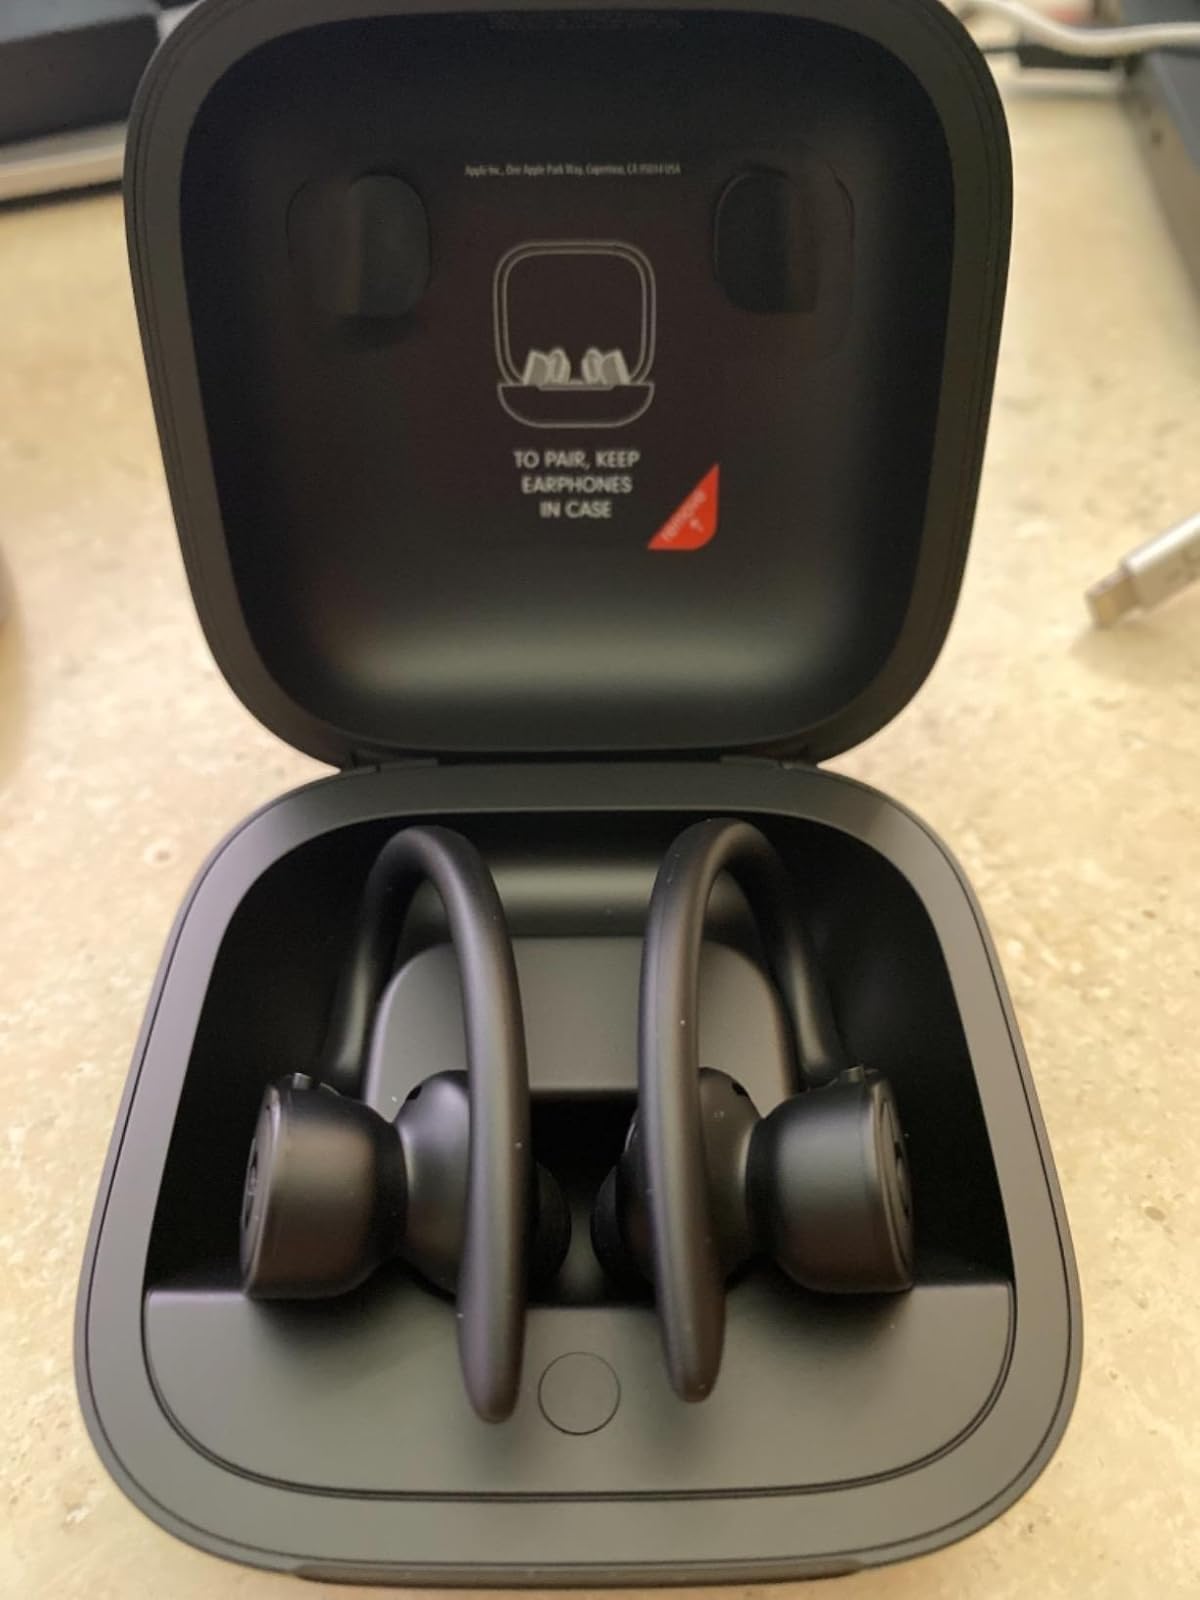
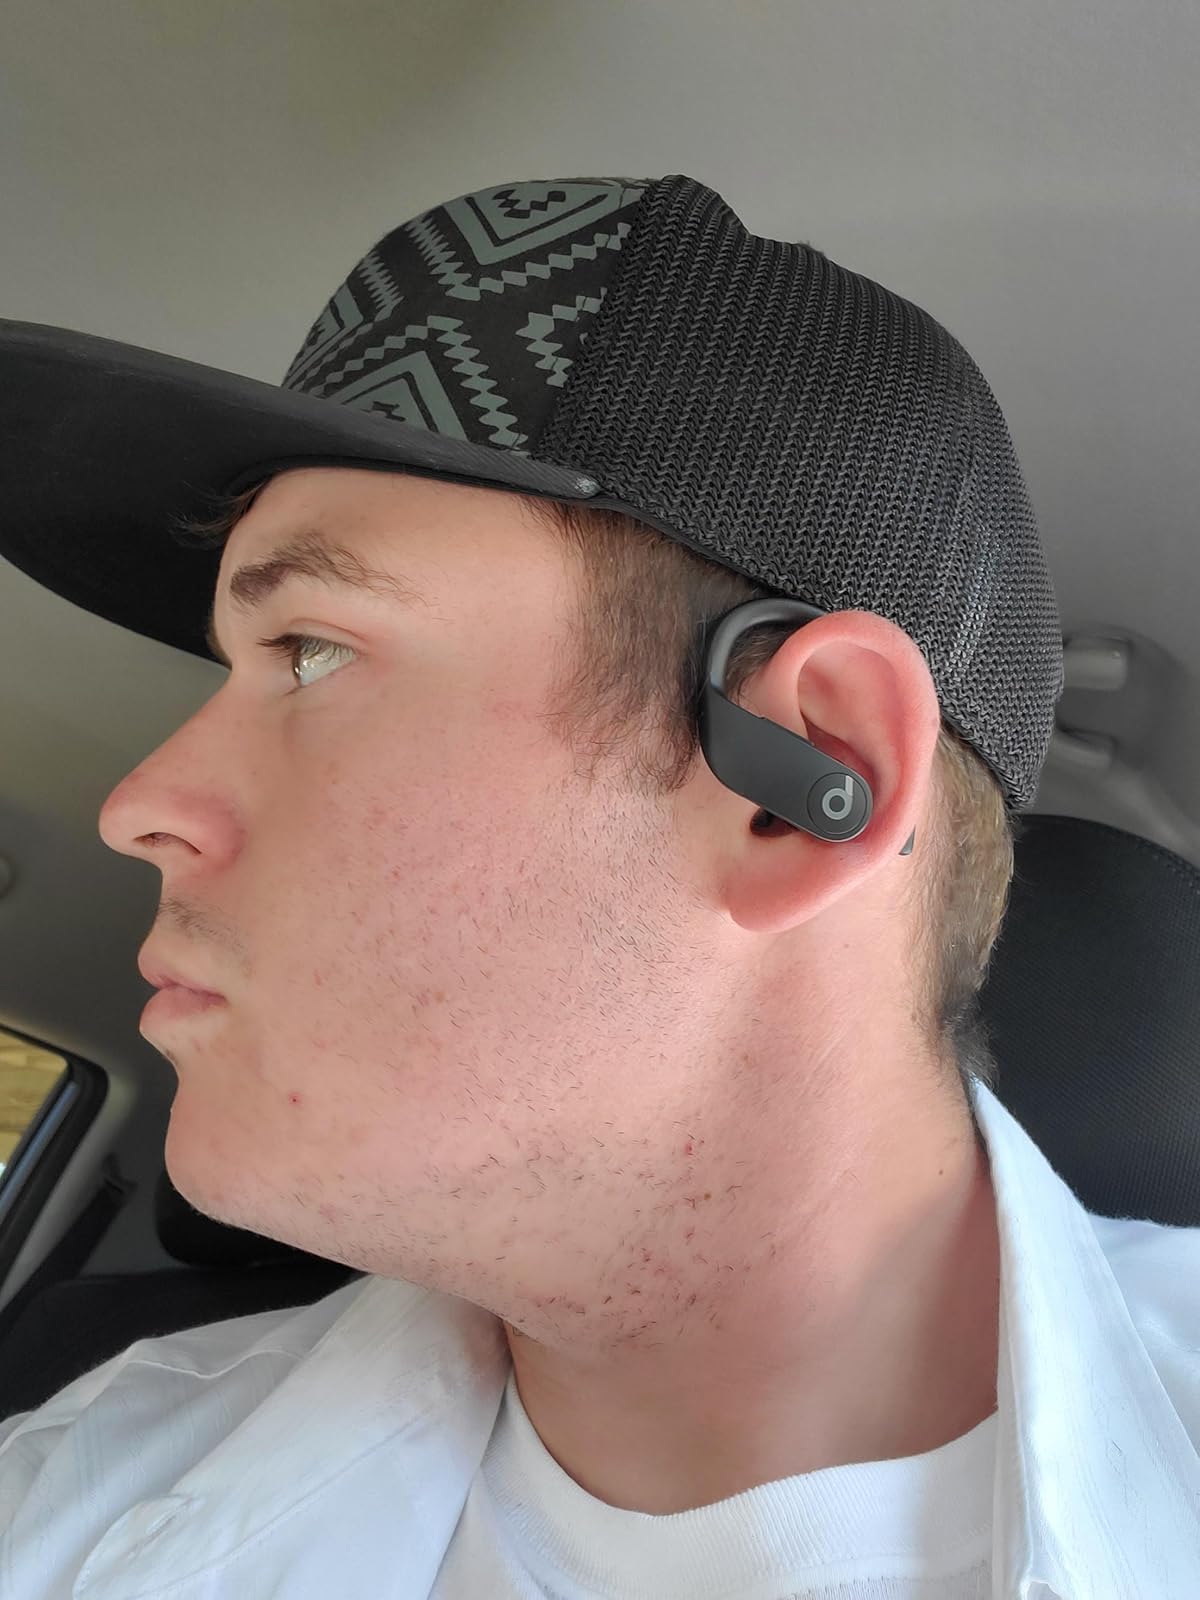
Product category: earbuds
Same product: yes